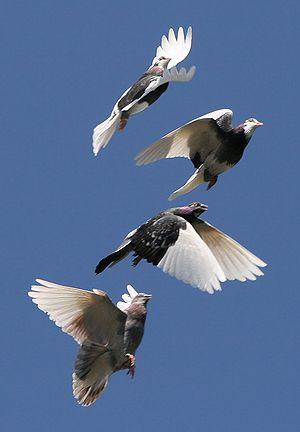
"Le vol battu est, pour un animal doté d'ailes, l'action de voler par le biais d'un battement répété de ses ailes. Le vol battu déroule une succession de mouvements des ailes dont le principal et plus puissant est l'abaissement simultané des ailes par paire depuis l'apex du mouvement jusqu'à son nadir. C'est cet abaissement rapide qui donne l'impression que l'animal ""frappe"" l'air sous ses ailes, qu'il le ""bat"", d'où l'appellation.